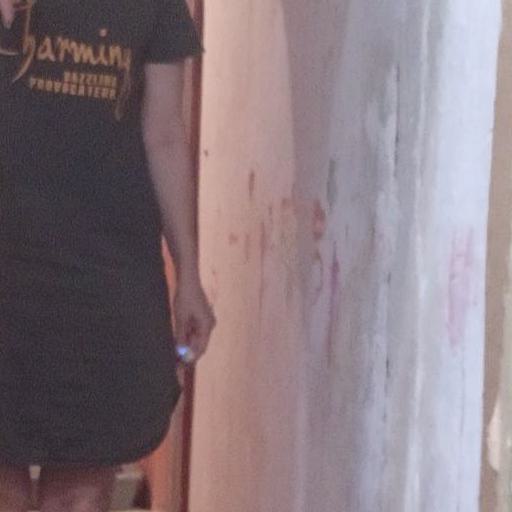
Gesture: no_gesture